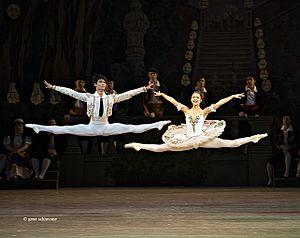
Don Quichotte est un ballet en 4 actes, 8 tableaux et un prologue de Marius Petipa, musique de Léon Minkus, représenté pour la première fois au Théâtre Bolchoï de Moscou le 14 décembre 1869.
Elena Iourievna Evseeva, née en 13 décembre 1982 à Ijevsk, est une danseuse russe, soliste au théâtre impérial Michel et au théâtre Mariinsky. Elle est artiste honorée de la République d'Oudmourtie.